UT Arlington Mavericks women's basketball

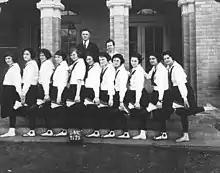
Grubbs Vocational College women's basketball team, circa 1921

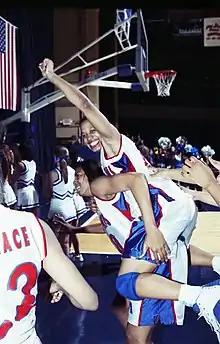
UT Arlington celebrating a victory at Texas Hall in 2005

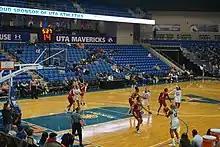
UT Arlington in action against Louisiana–Monroe

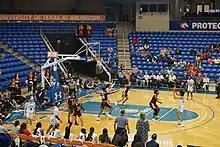
UT Arlington in action in the 2020 Sun Belt Conference women's basketball tournament

The Mavericks began their first year of play in the 1972–73 season in the Association for Intercollegiate Athletics for Women. Legendary coach Jody Conradt joined the Mavericks in their second year and was head coach for three years. When all women’s sports joined the NCAA and began play in the same conferences as the men’s sports, UTA began competing in the Southland Conference in 1982–83. Since that time, they have won three regular season titles and two tournament titles. They have finished as the regular season runner-up four times and been the tournament runner-up twice.